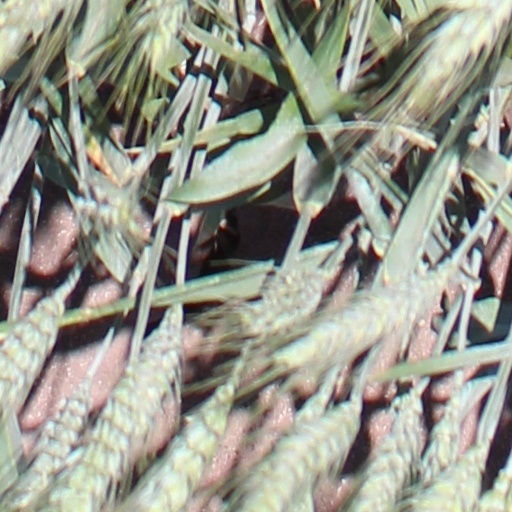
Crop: wheat